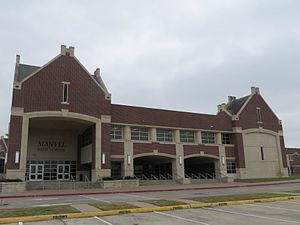
Manvel est une ville américaine située dans le comté de Brazoria, dans l'État du Texas. Lors du recensement de 2010, sa population était de 5 179 habitants.